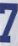
Number: 7